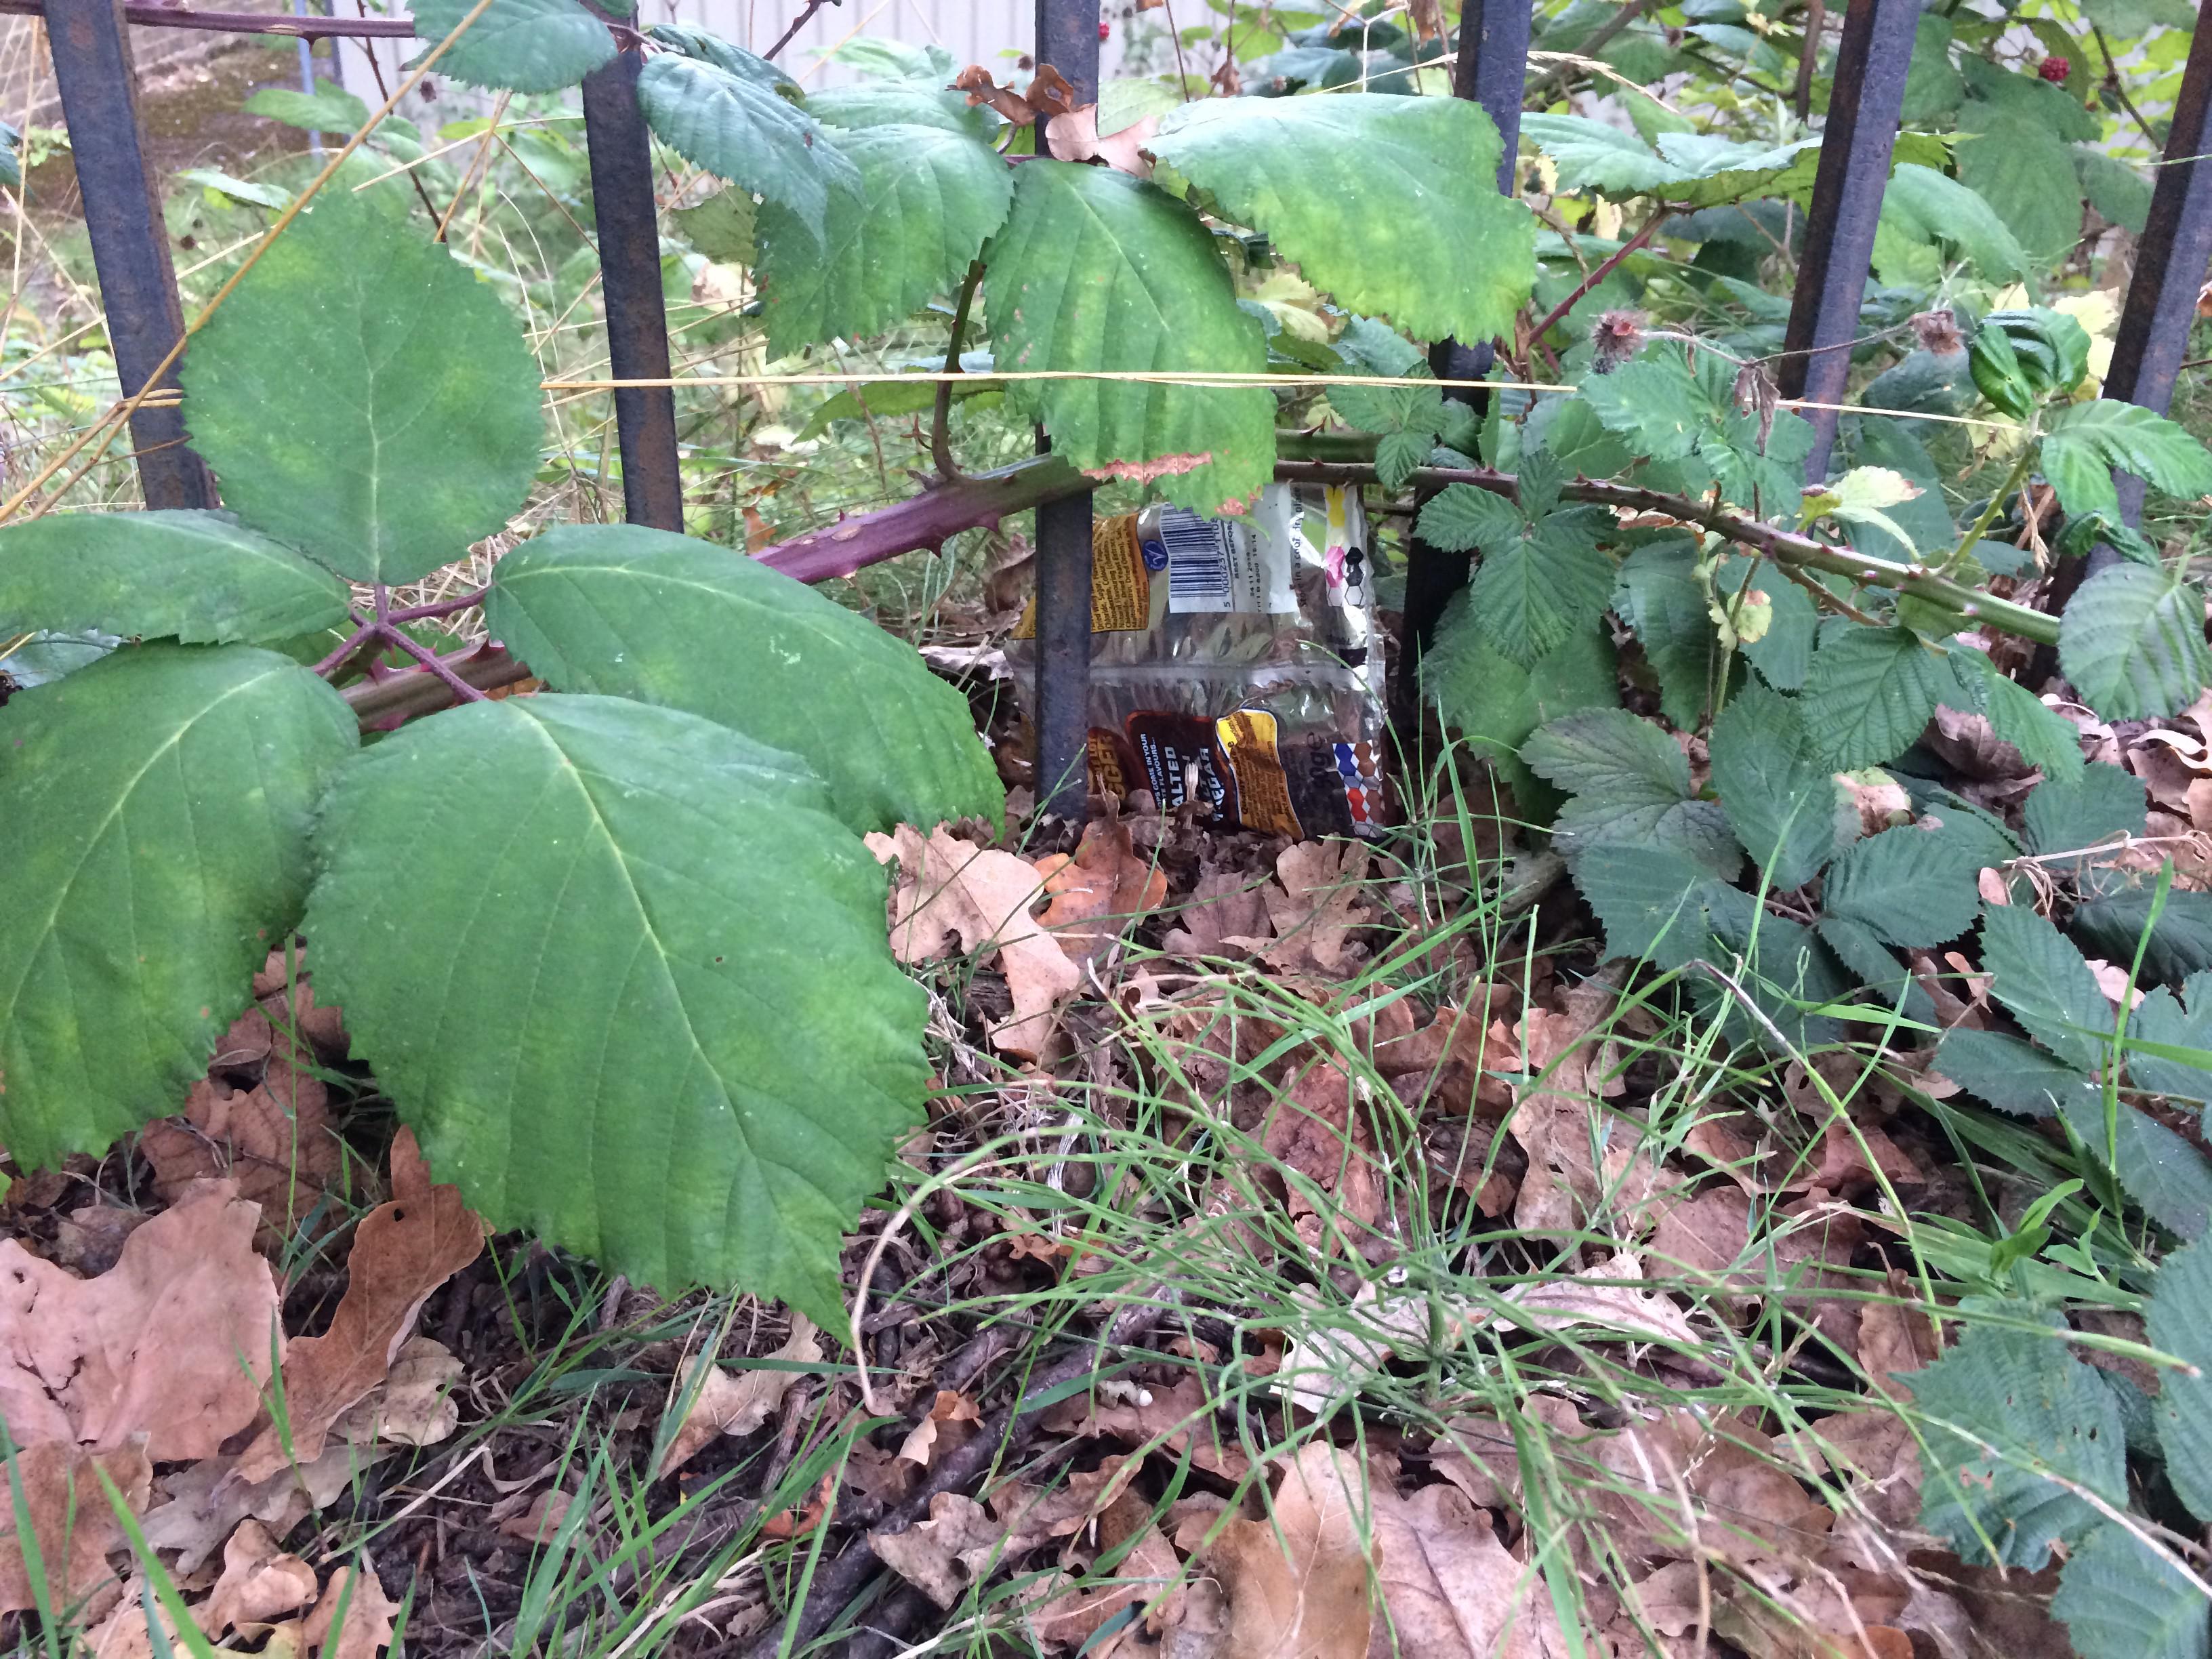
Object: Crisp packet (Plastic bag & wrapper)